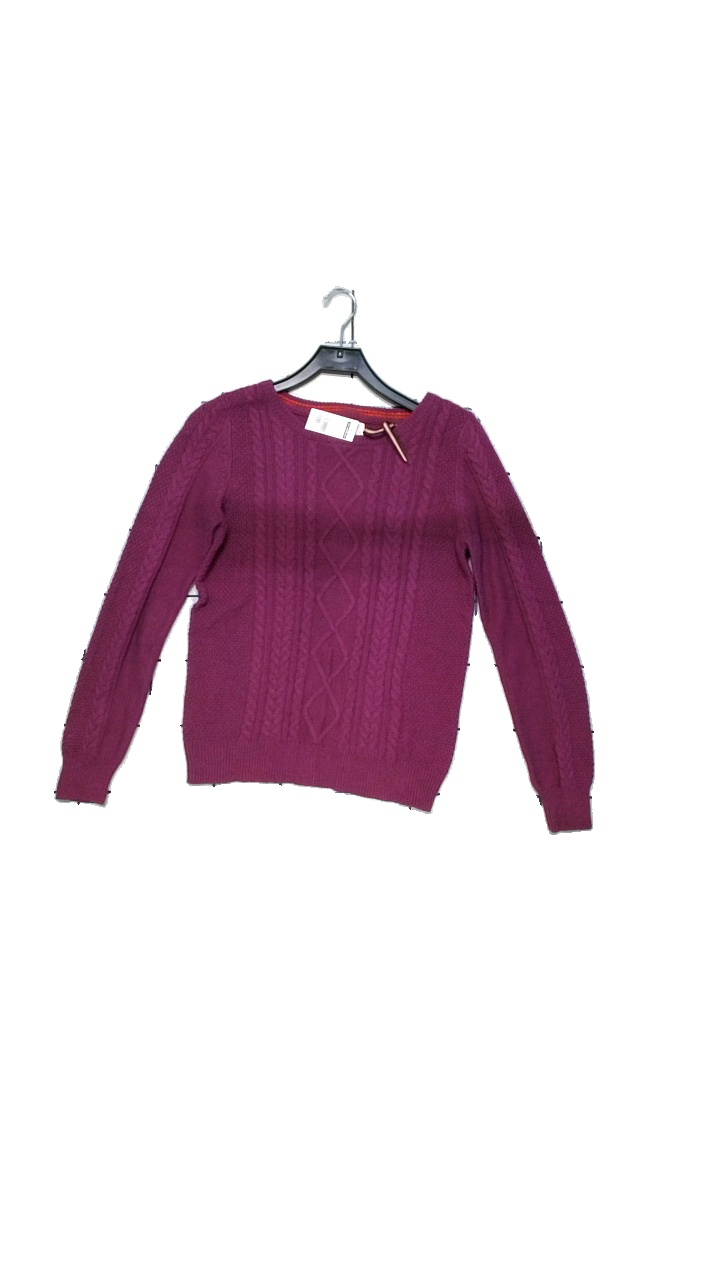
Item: Sweater (Ladies)
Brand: Holly And Whyte (lindex)
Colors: Purple
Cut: Regular, Tight
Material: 40% cotton, 20% ramie, 35% polyamide, 5% angora
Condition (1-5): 4
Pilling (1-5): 3
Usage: Reuse
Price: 50-100